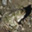
Label: frog